Question: Please indicate a possible affordance area of cut_carrot that can be used for cutting
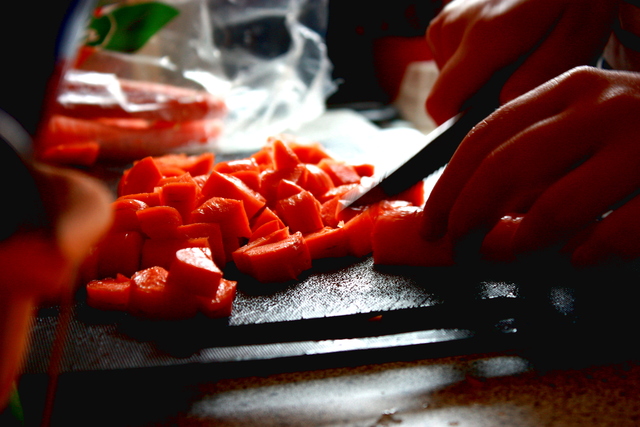
Answer: [334.083, 91.739, 535.399, 214.897]